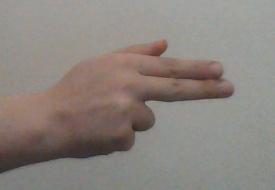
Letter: ghain